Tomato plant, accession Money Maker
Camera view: tilt-top (135 deg); turntable rotation: 0 degrees
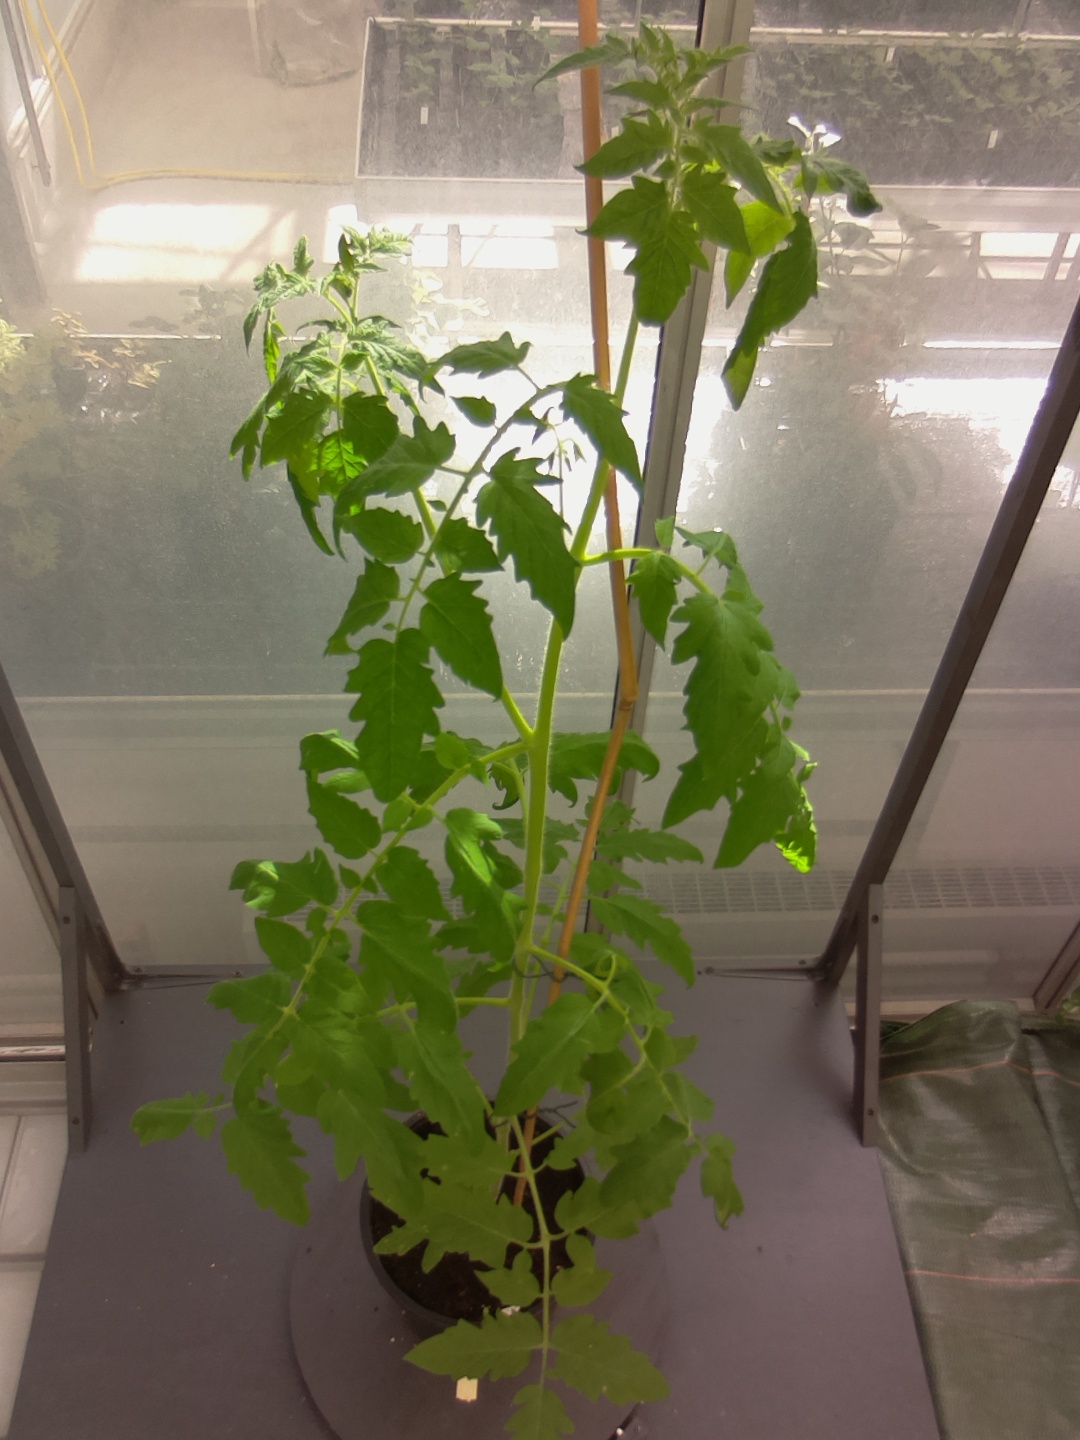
BBCH growth stage 61: 10%-20% of flowers open